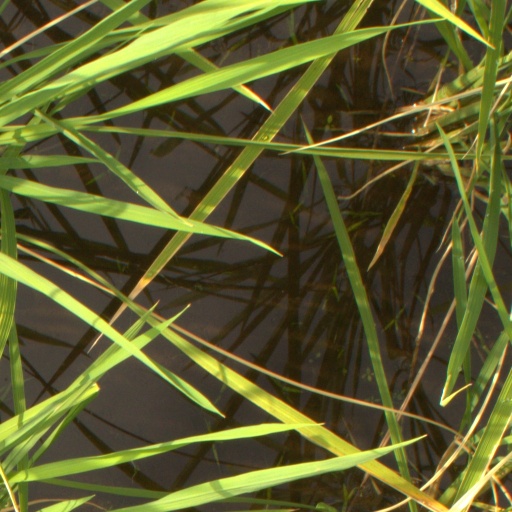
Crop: rice